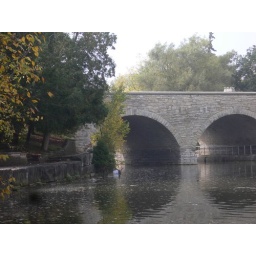
bridge over untroubled water